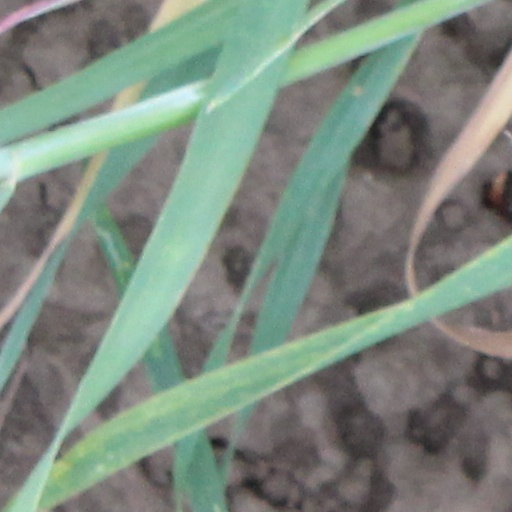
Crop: wheat